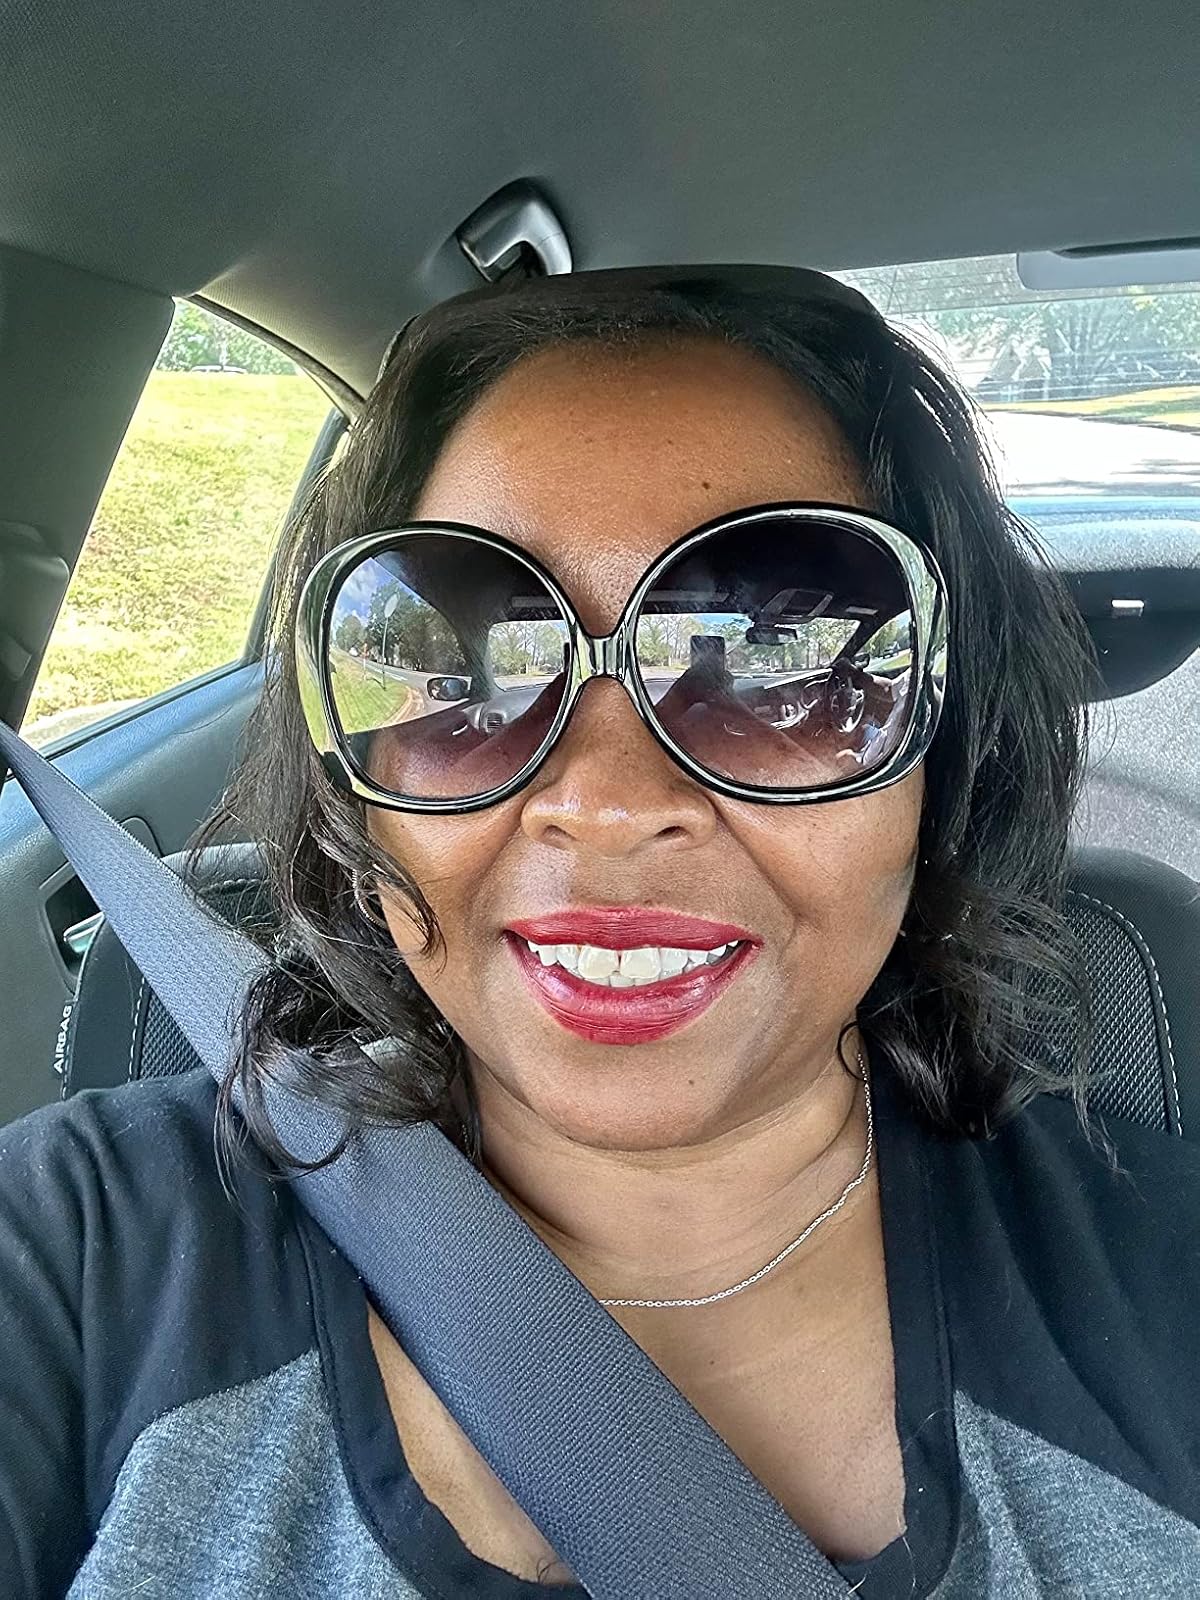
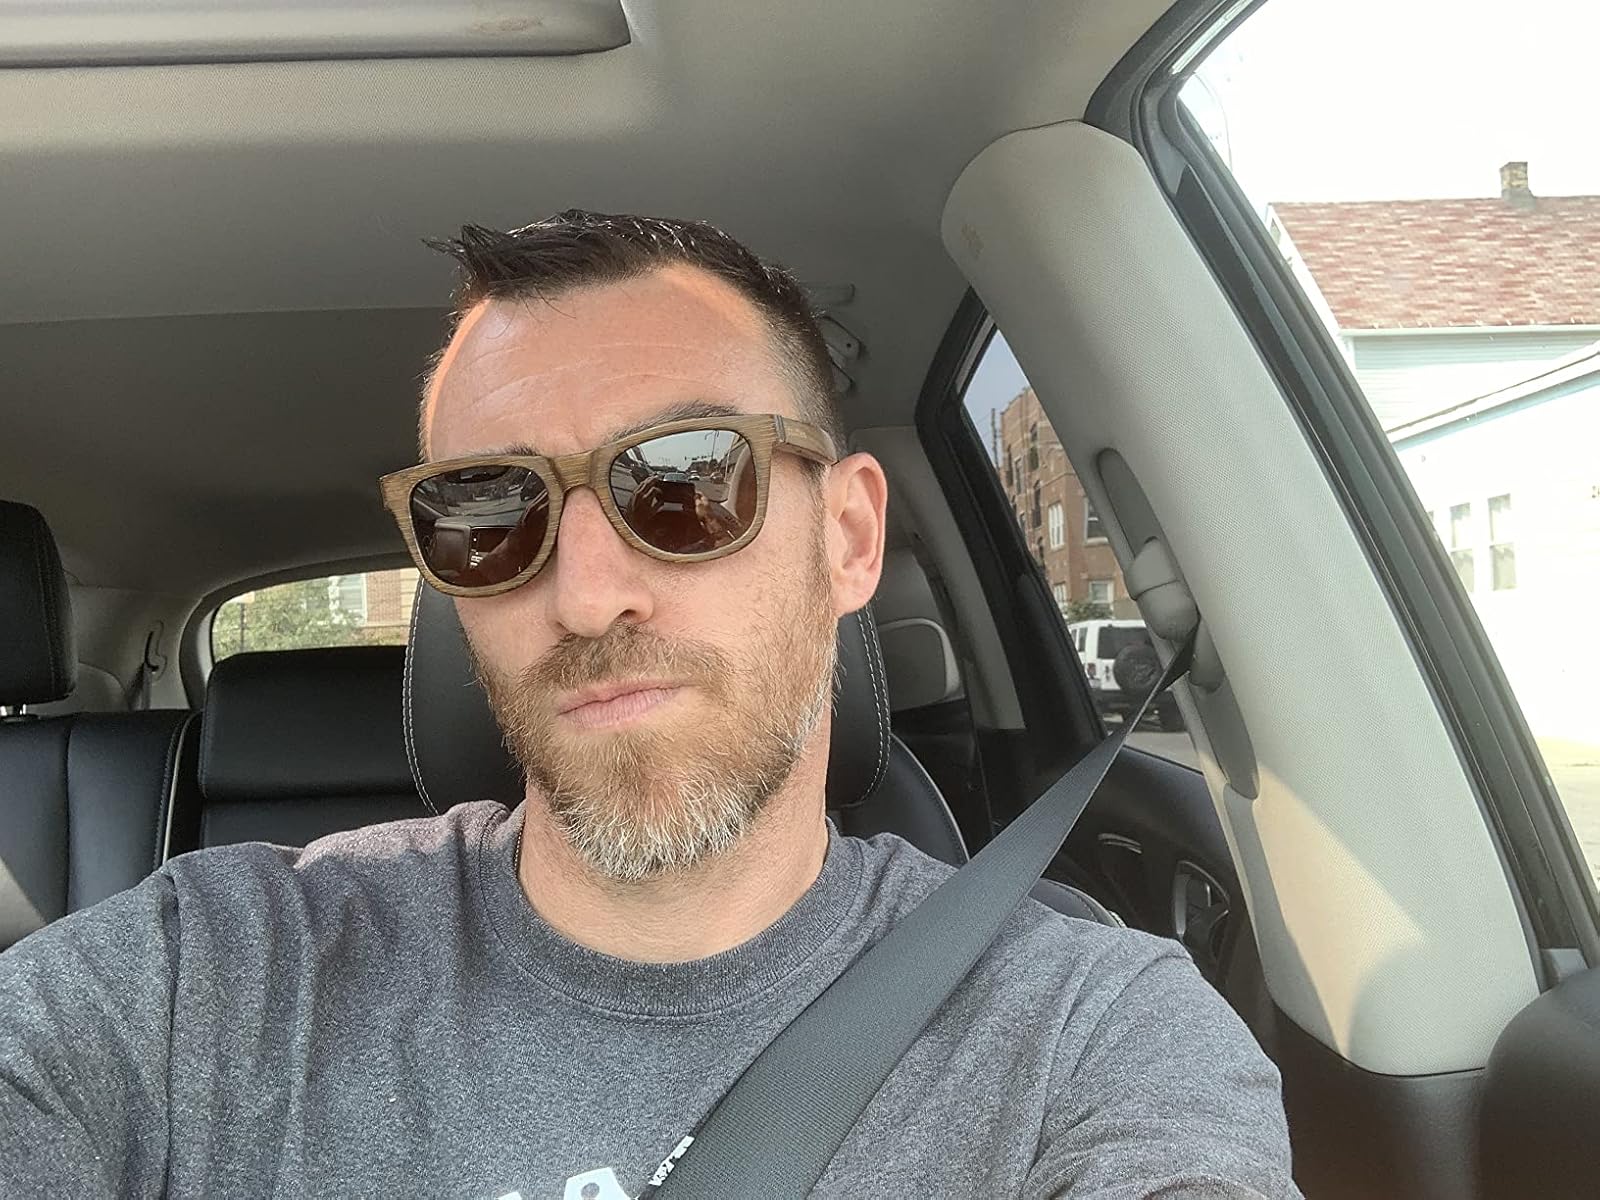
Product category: accessories_sunglasses
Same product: no